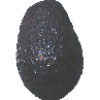
Label: avocado